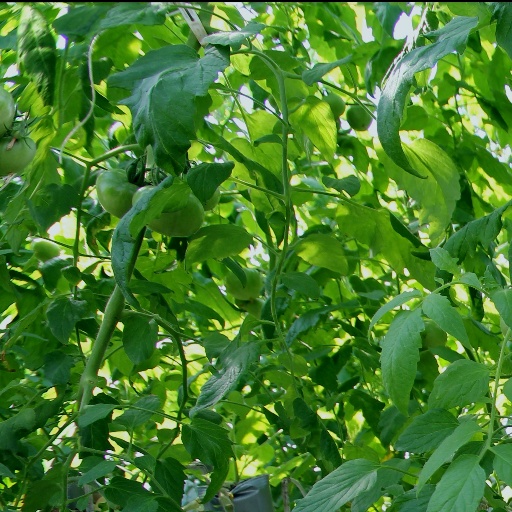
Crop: tomato